Tomas Vaitkus

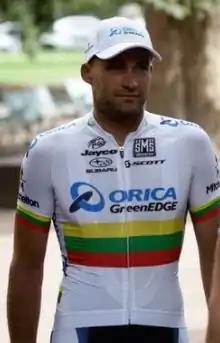
Vaitkus at the 2013 Tour of Utah.

Tomas Vaitkus (born 4 February 1982) is a Lithuanian professional road racing cyclist riding for UCI Continental team .